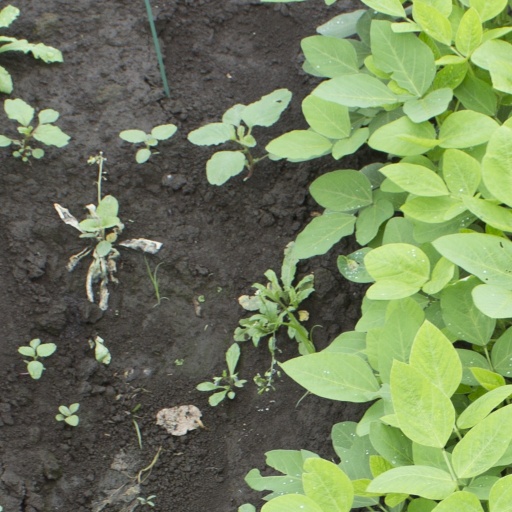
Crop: soybean